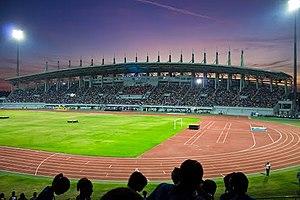
Le Thomas Robinson Stadium est un stade de football et d'athlétisme situé à Nassau, aux Bahamas.